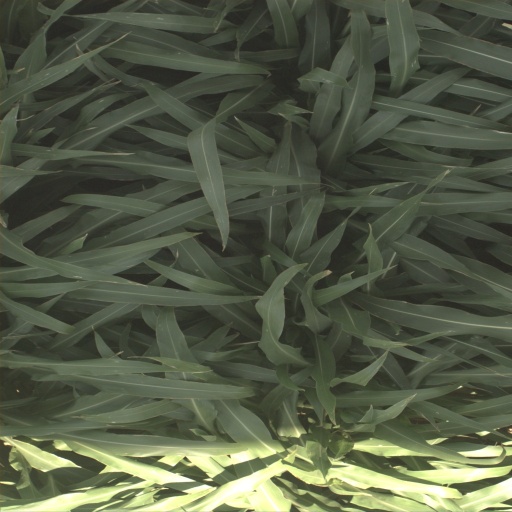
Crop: sorghum